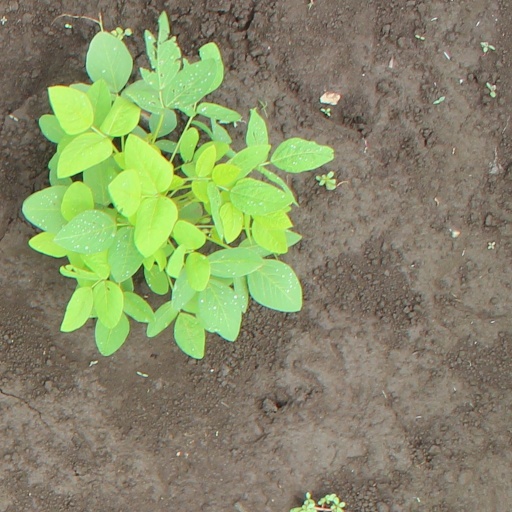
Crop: soybean